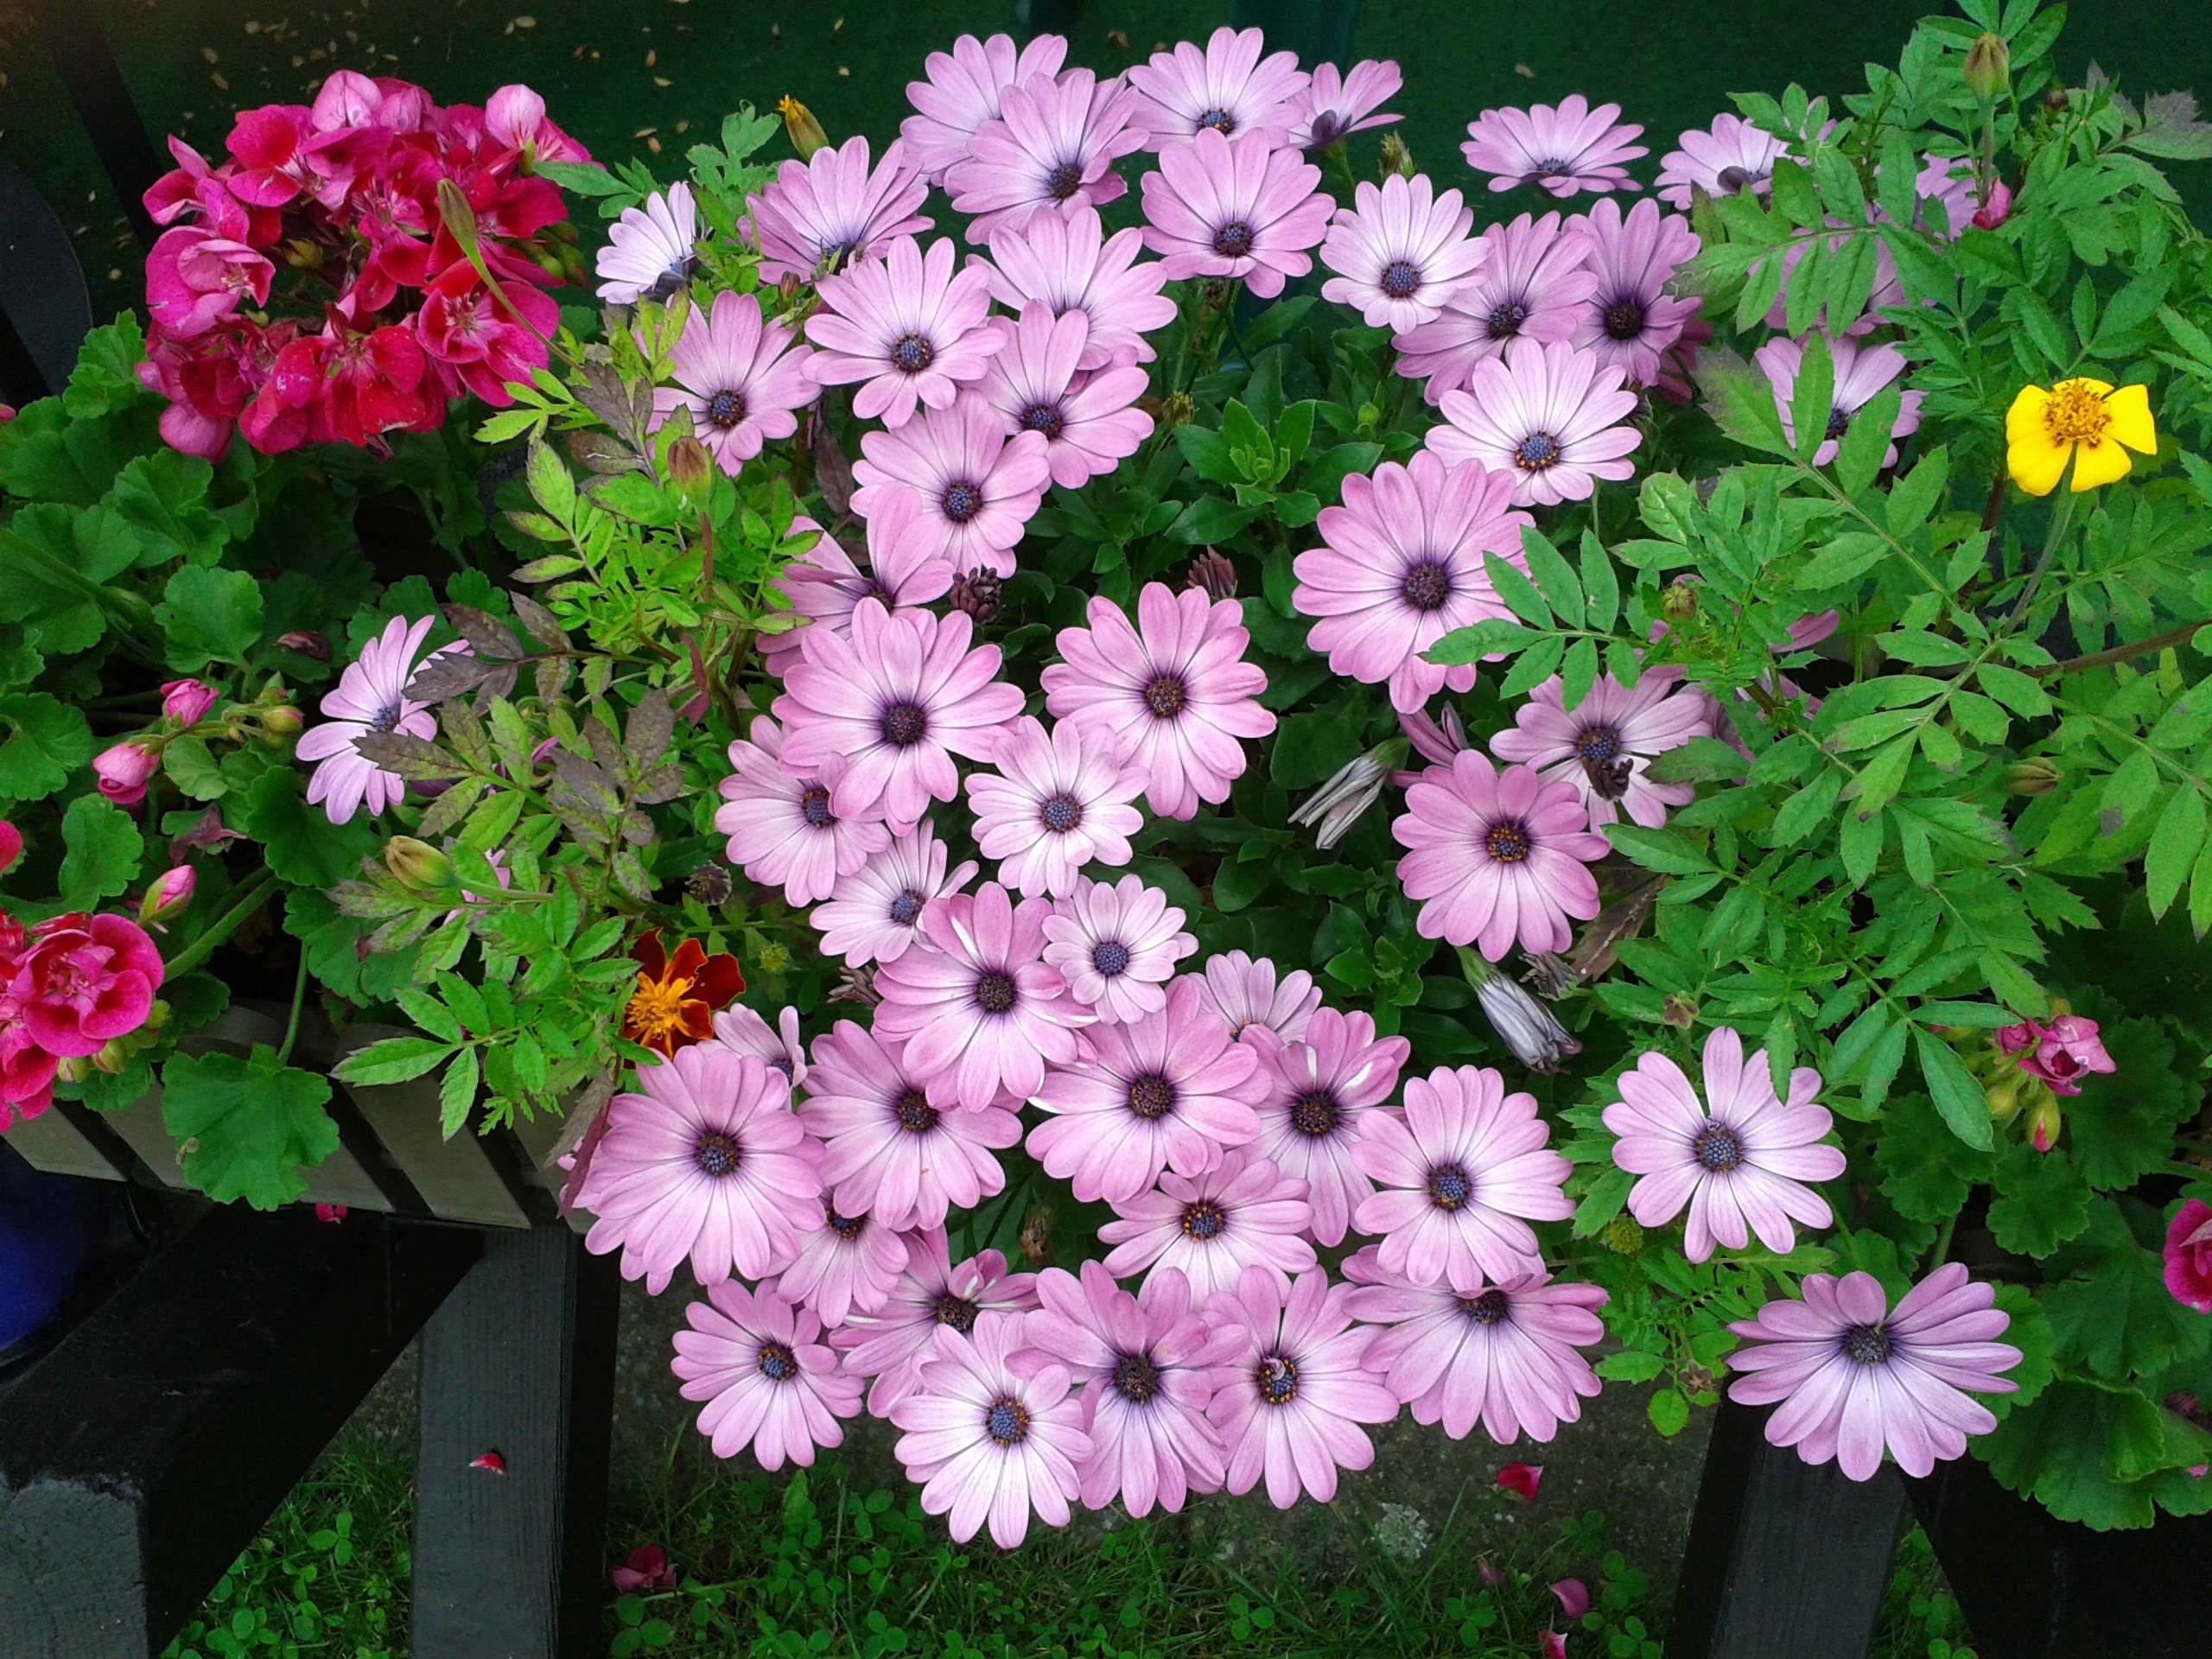
plant, flower, purple, bloom, garden, pink, flora, dianthus, flowering plant, daisy family, annual plant, land plant, marguerite daisy, chrysanths, pink family